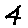
Label: 4